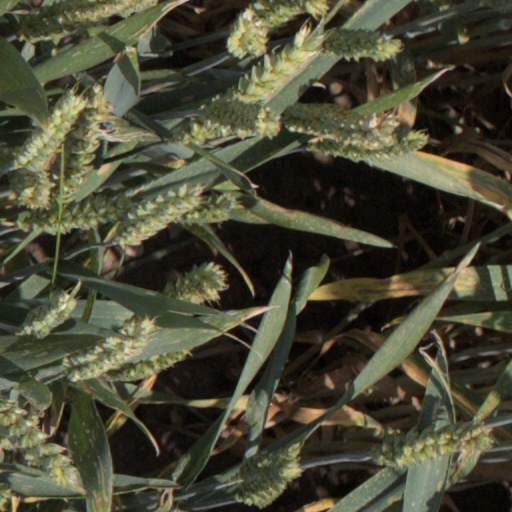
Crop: wheat